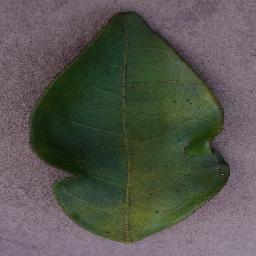
Label: Orange___Haunglongbing_(Citrus_greening)